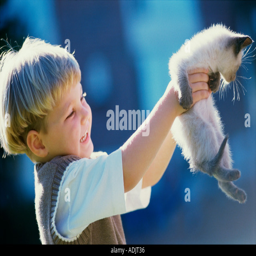
side profile of a boy carrying a kitten